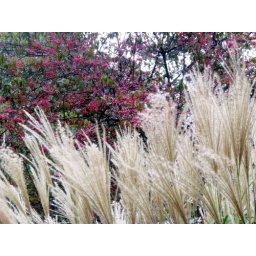
thought this white feather grass plant was pretty against the red berries